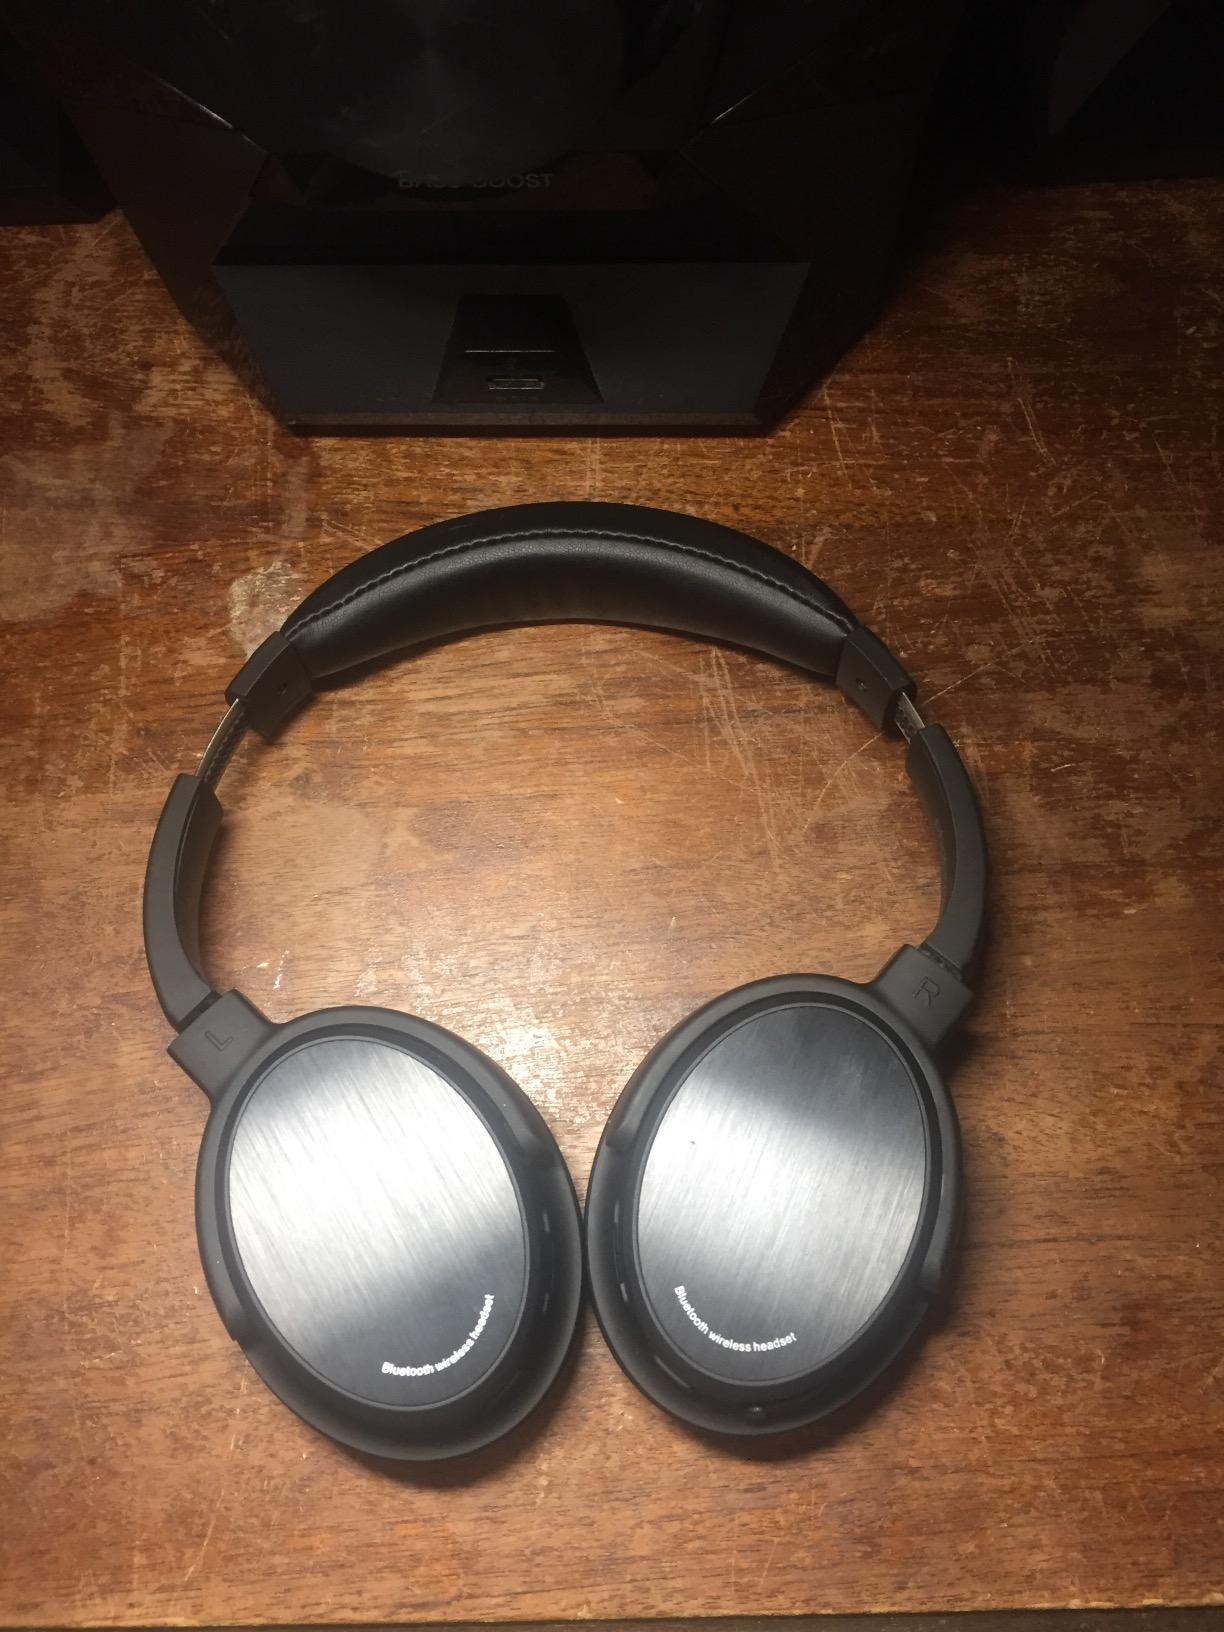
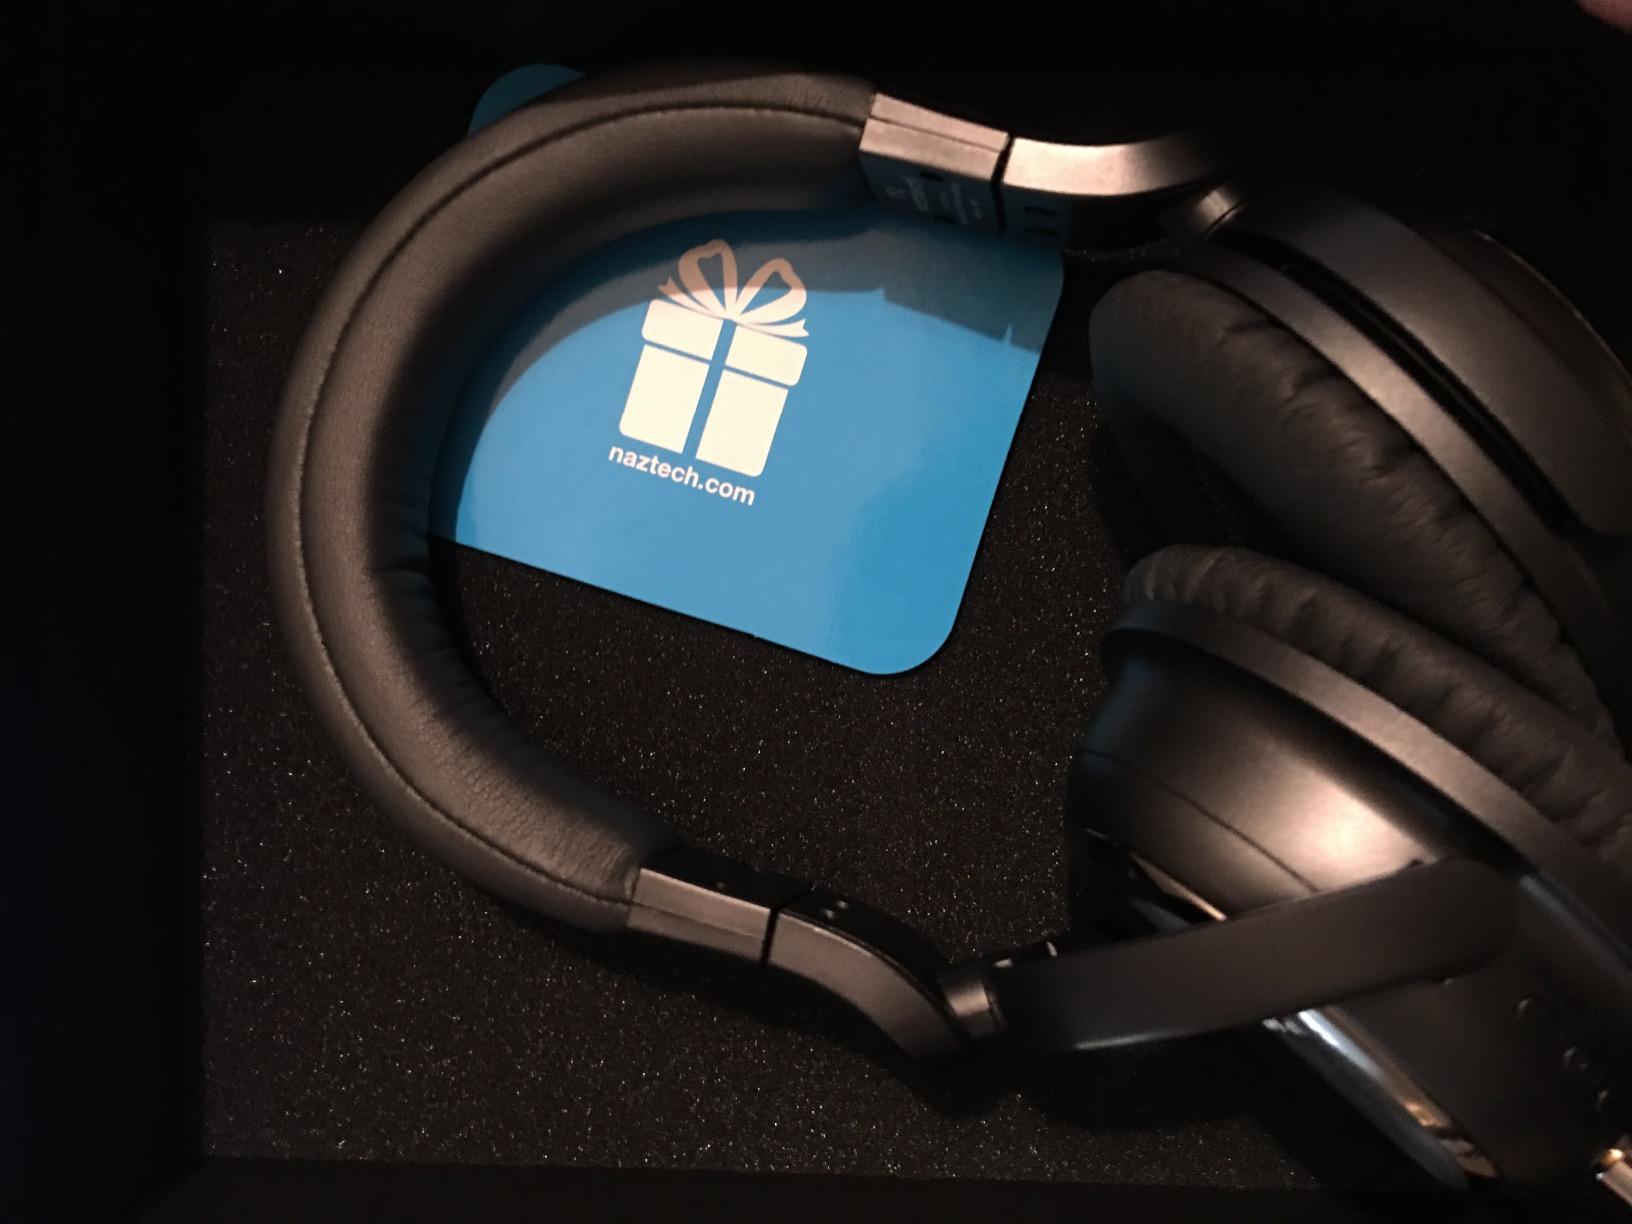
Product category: headphones
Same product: no